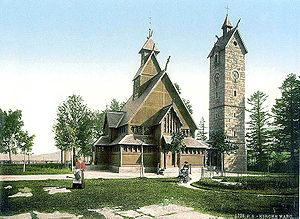
Vang Stavkirke / Historie / Genopførelsen
Den genopførte kirke omkring 1900
Vang Stavkirke er en stavkirke, som oprindeligt blev opført i Vang i Valdres, Norge omkring 1200, men blev købt af kong Frederik Wilhelm 4. af Preussen og i 1842 genopført i Brückenberg nær Krummhübel i Schlesien.